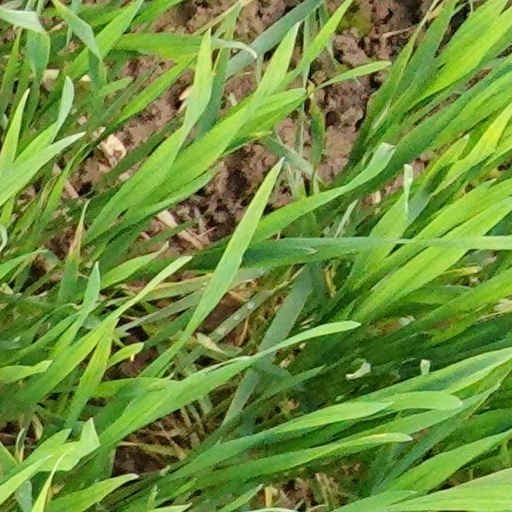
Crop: wheat